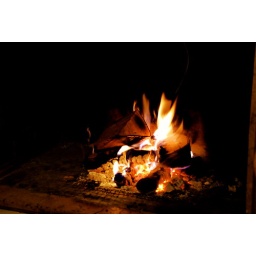
in a mountain house